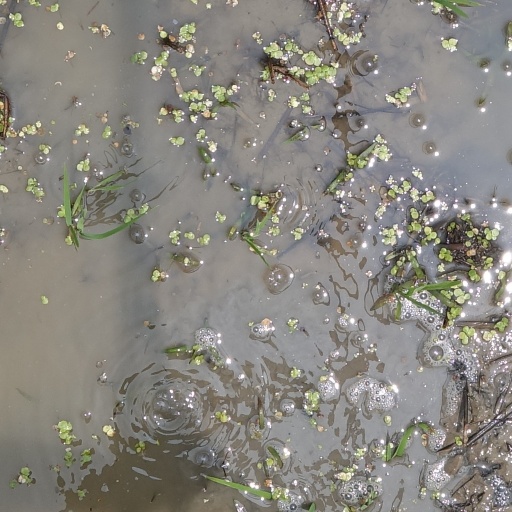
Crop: rice